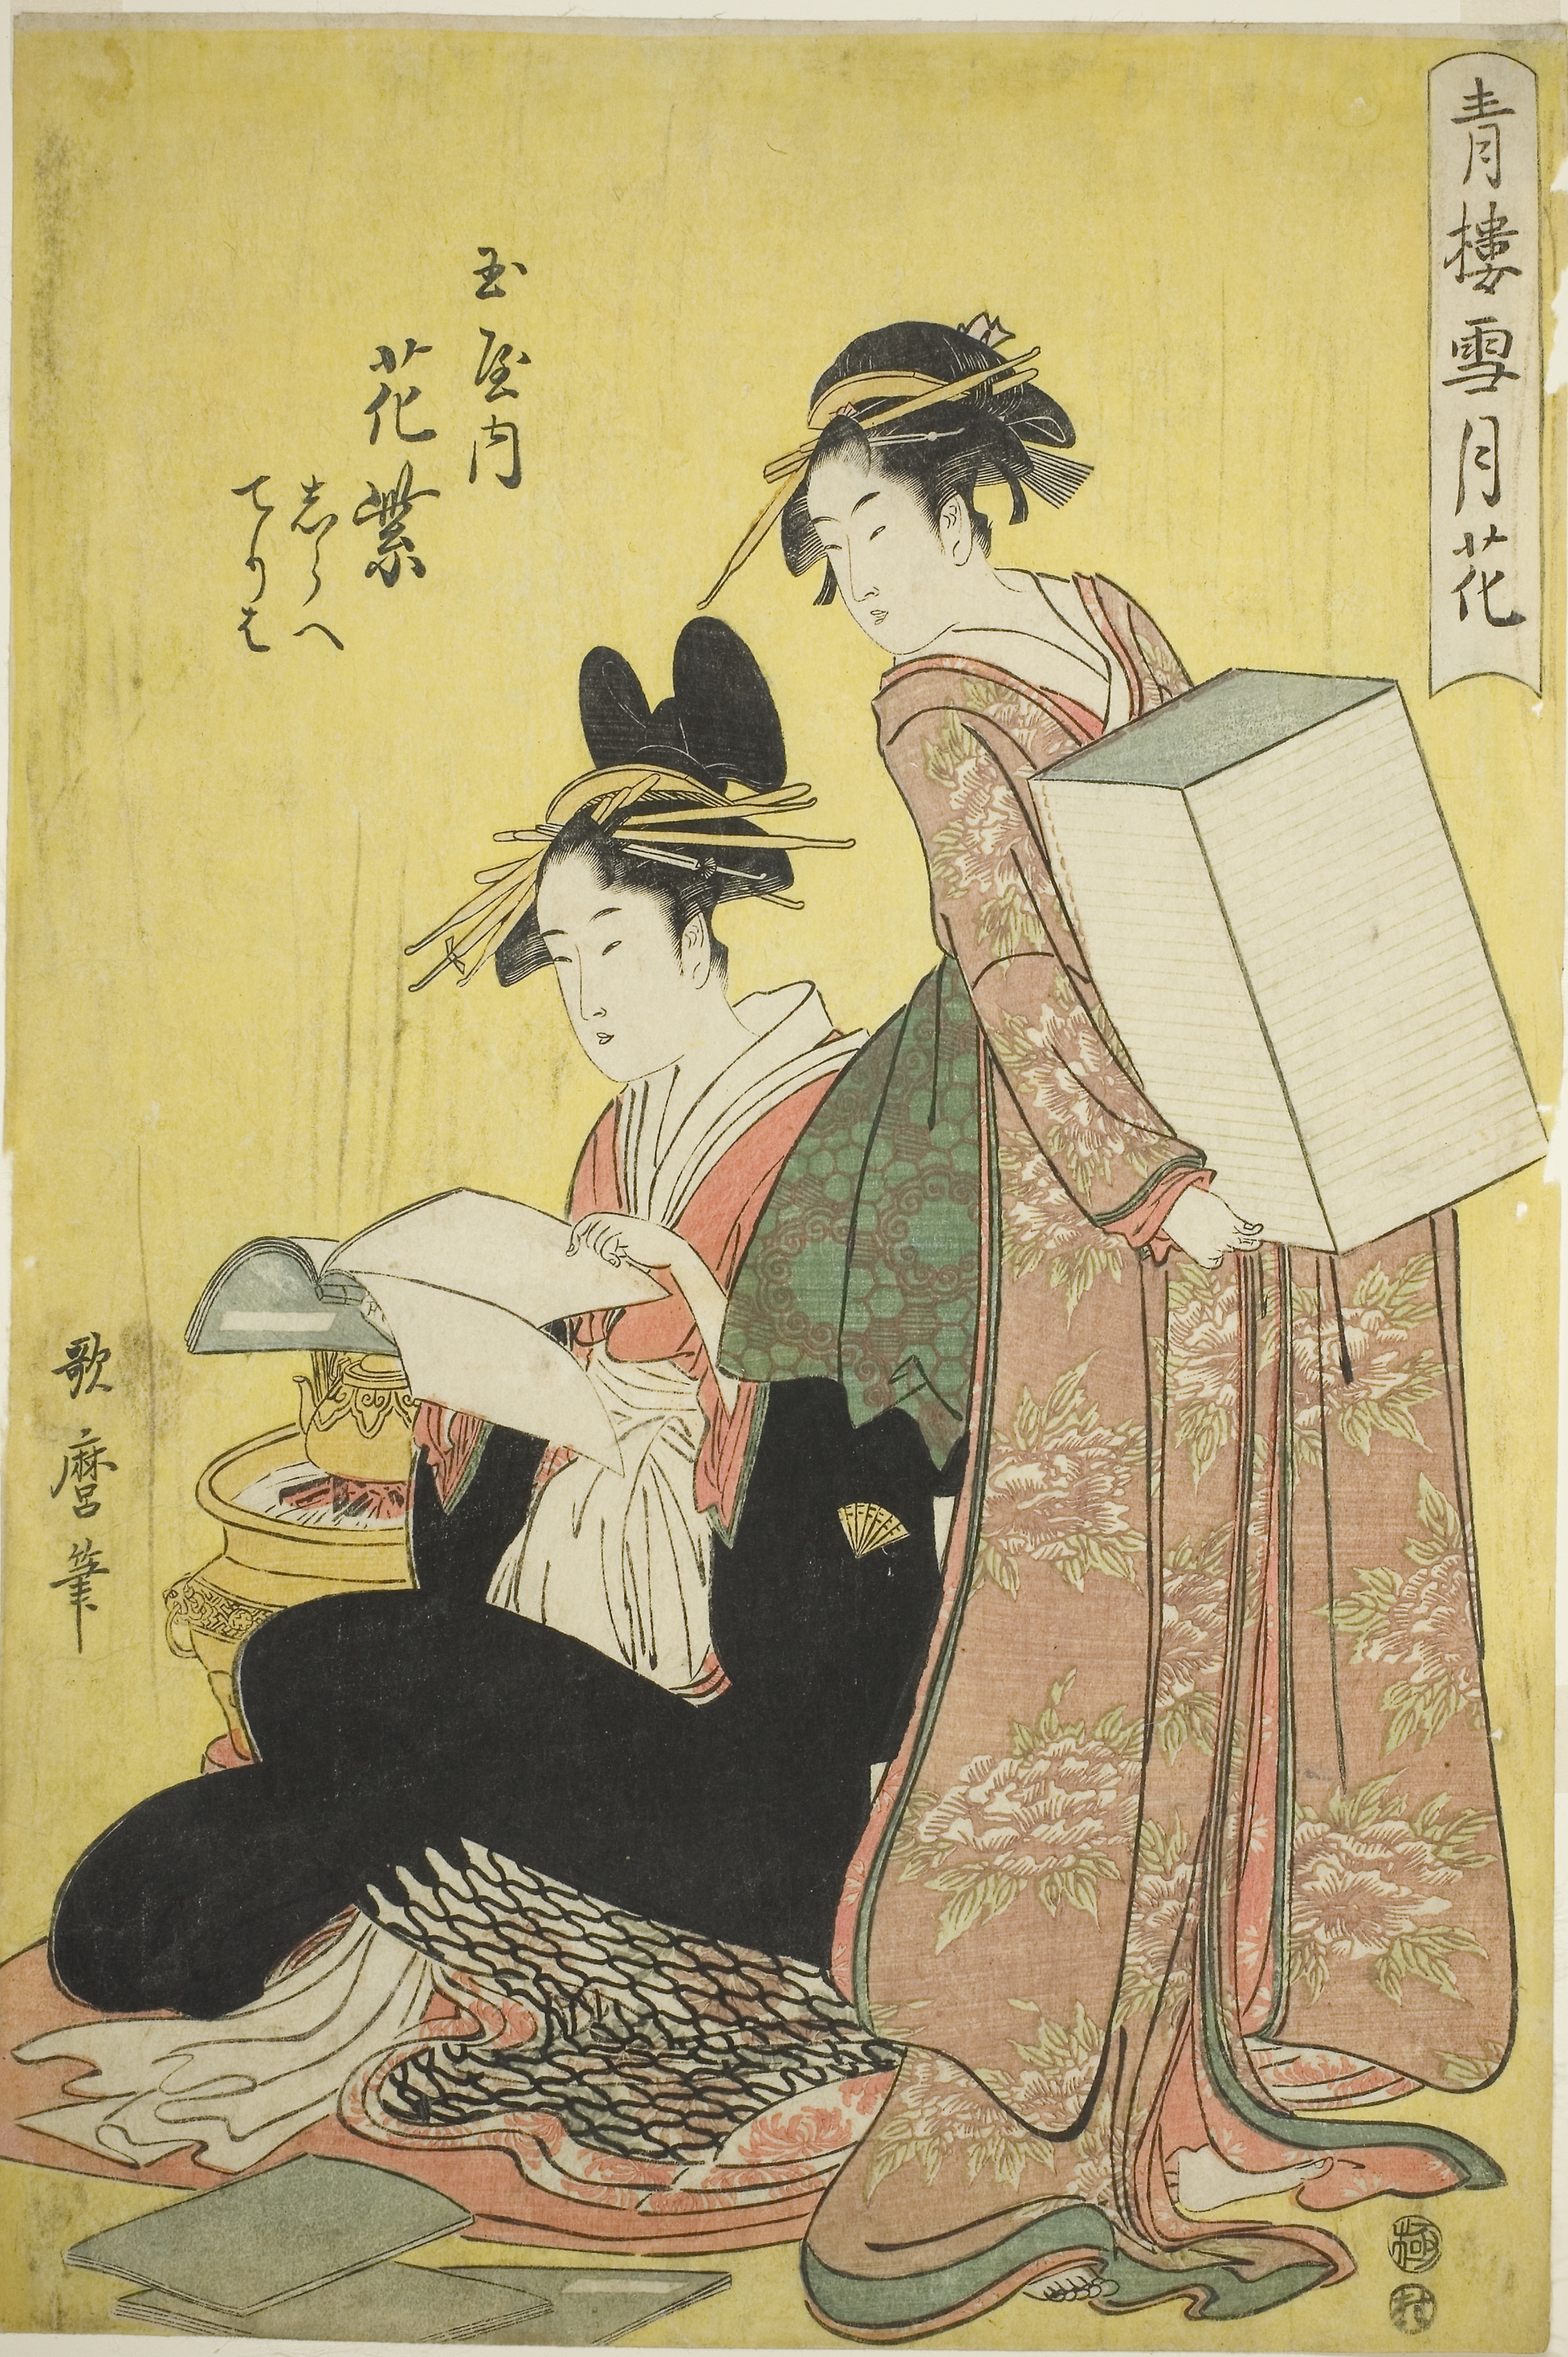
cartoon, illustration, art